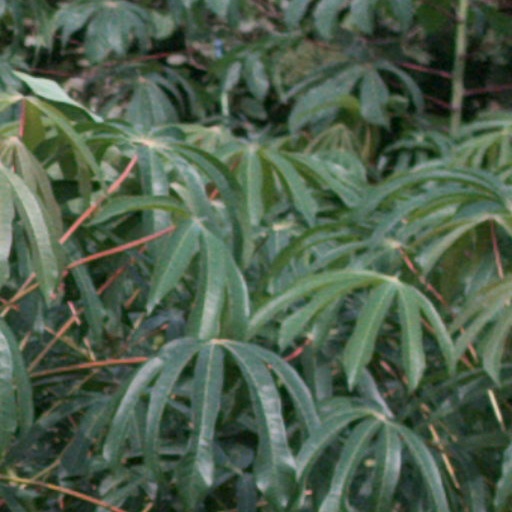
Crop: cassava